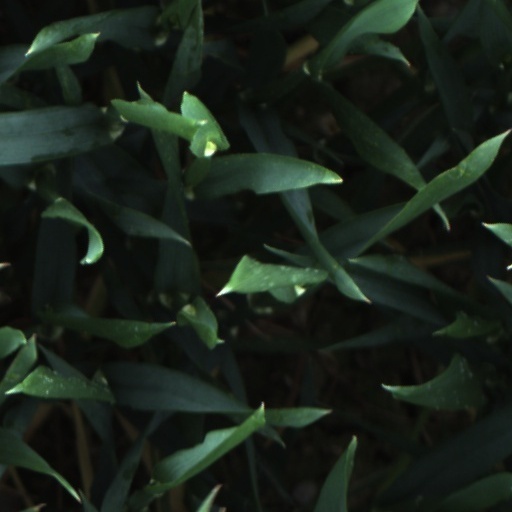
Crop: wheat